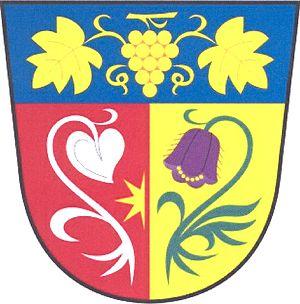
Otmíče est une commune du district de Beroun, dans la région de Bohême-Centrale, en République tchèque. Sa population s'élevait à 176 habitants en 2020.